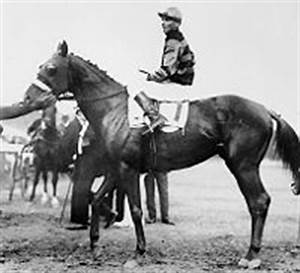
Label: horse